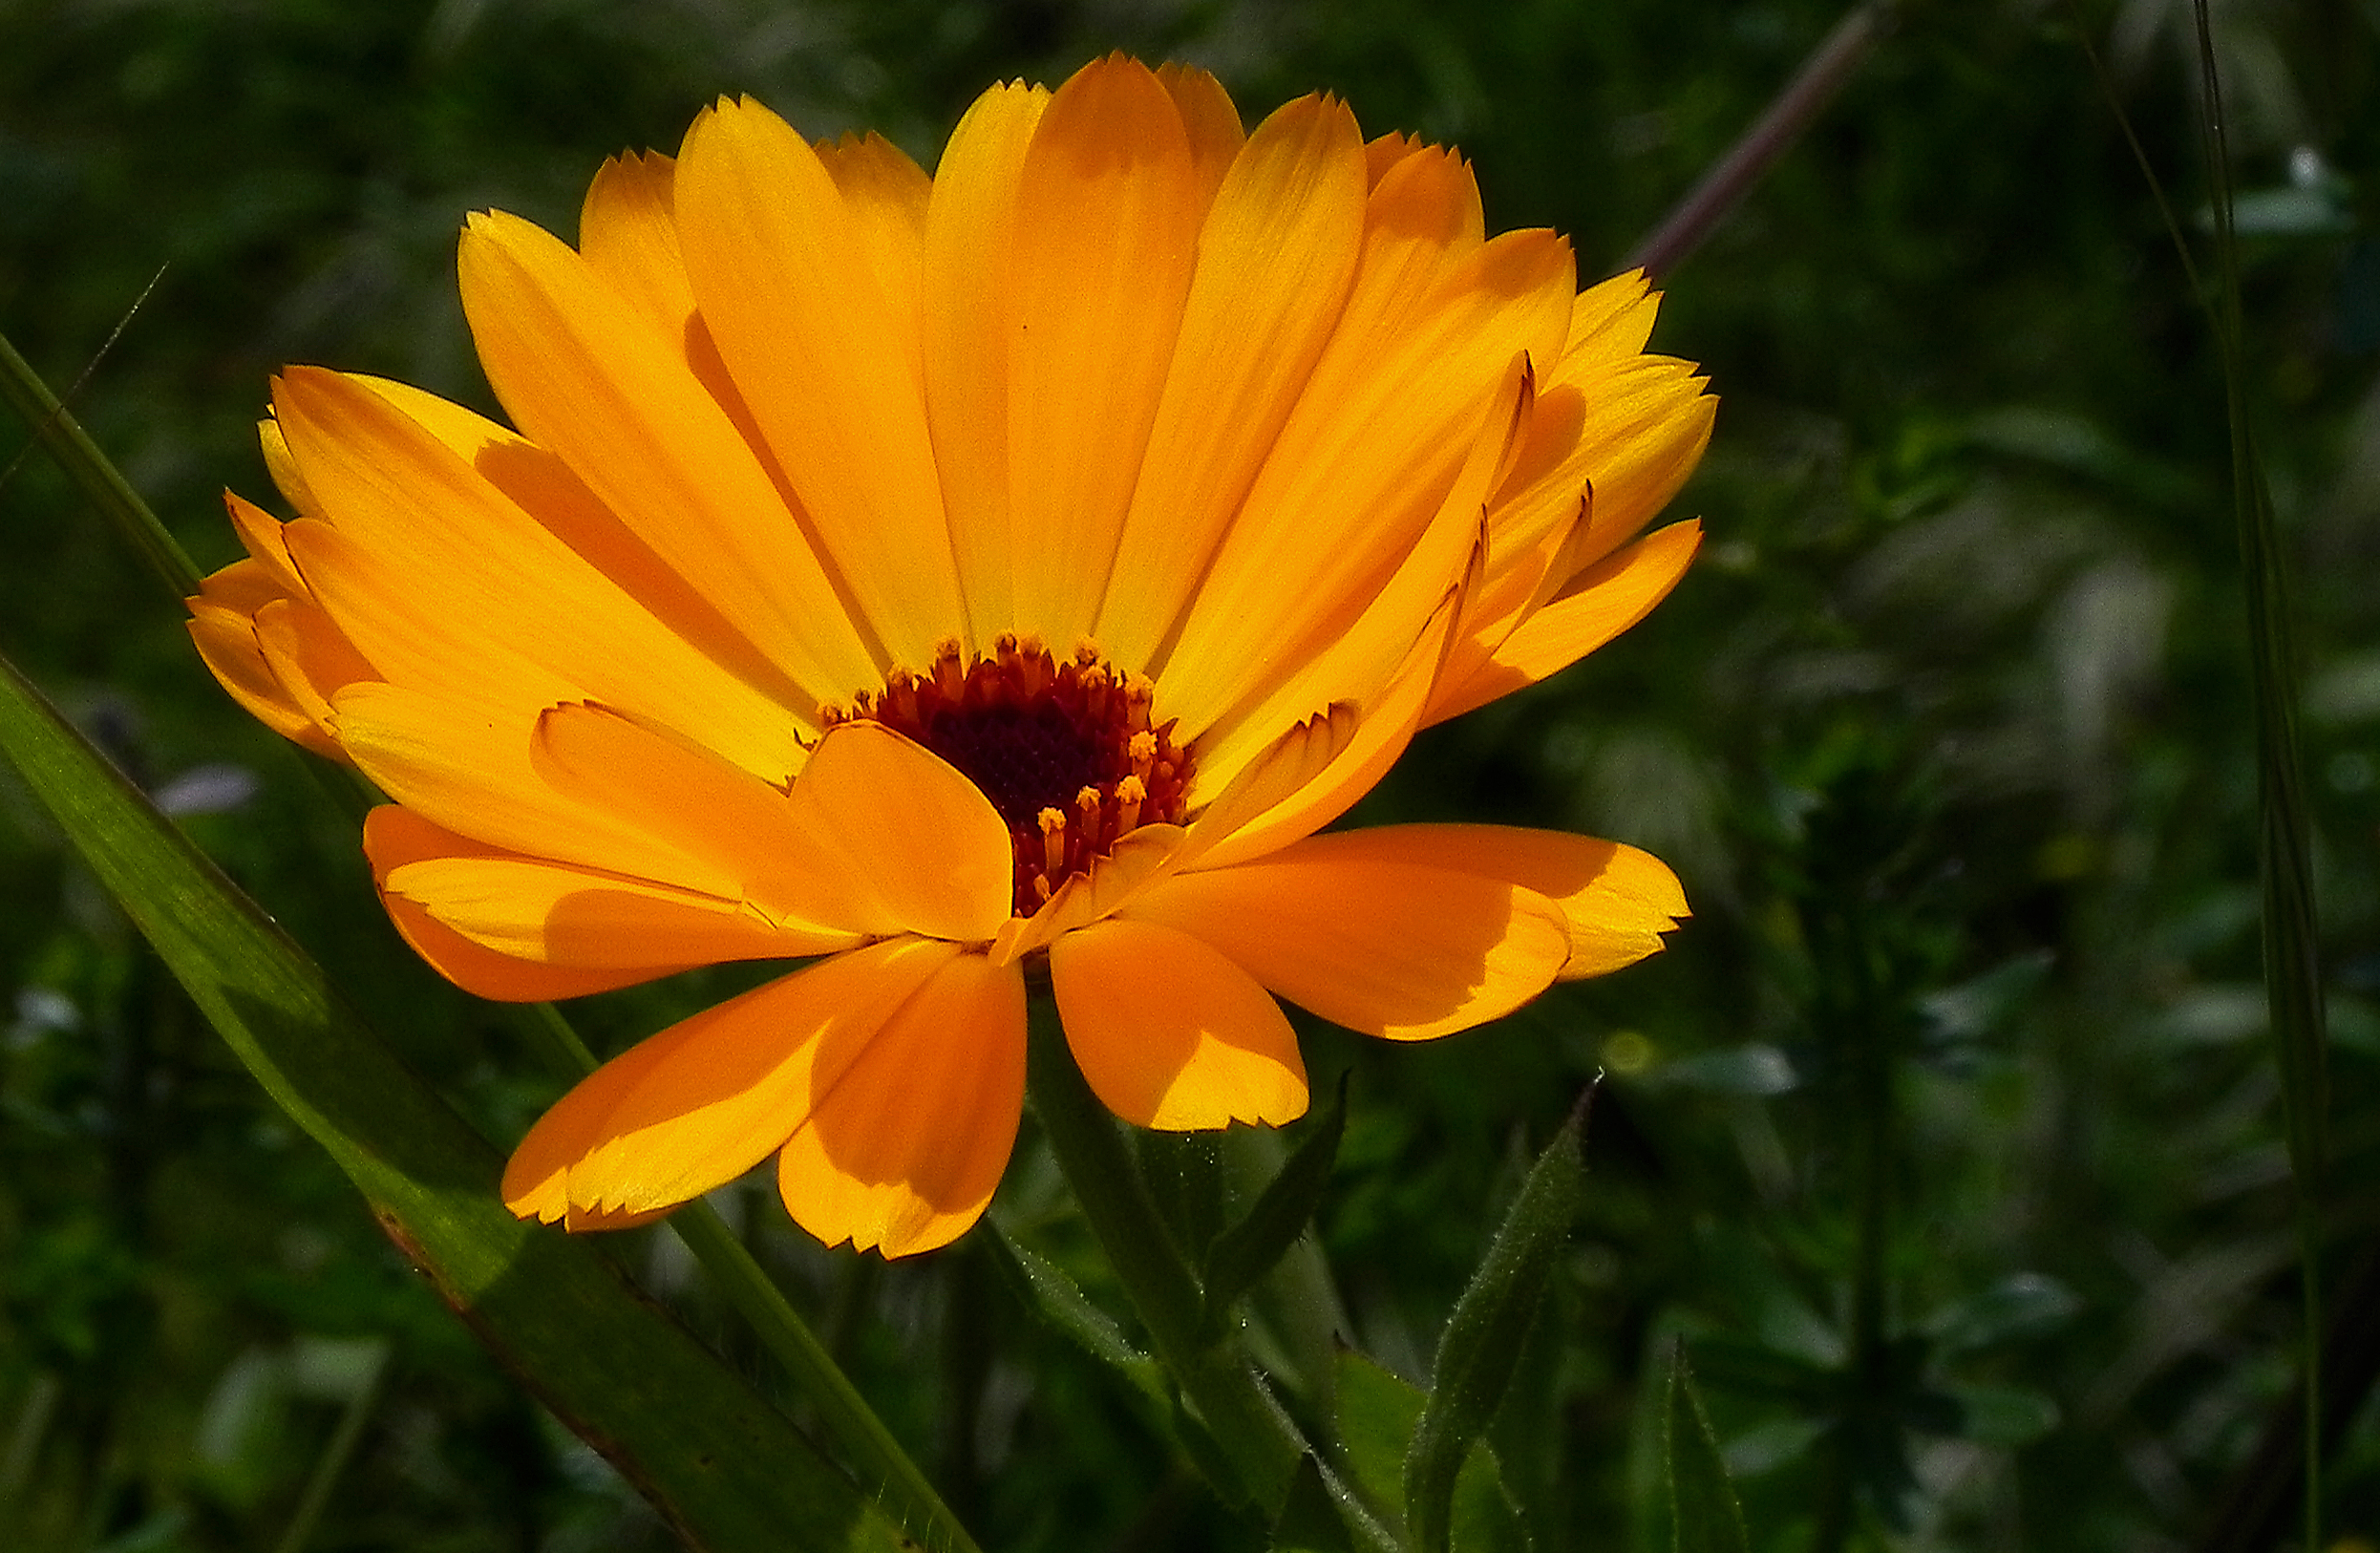
nature, plant, meadow, flower, petal, herb, botany, yellow, flora, wildflower, flowers, flores, ggl1, macro photography, flowering plant, calendula, sulfur cosmos, annual plant, land plant